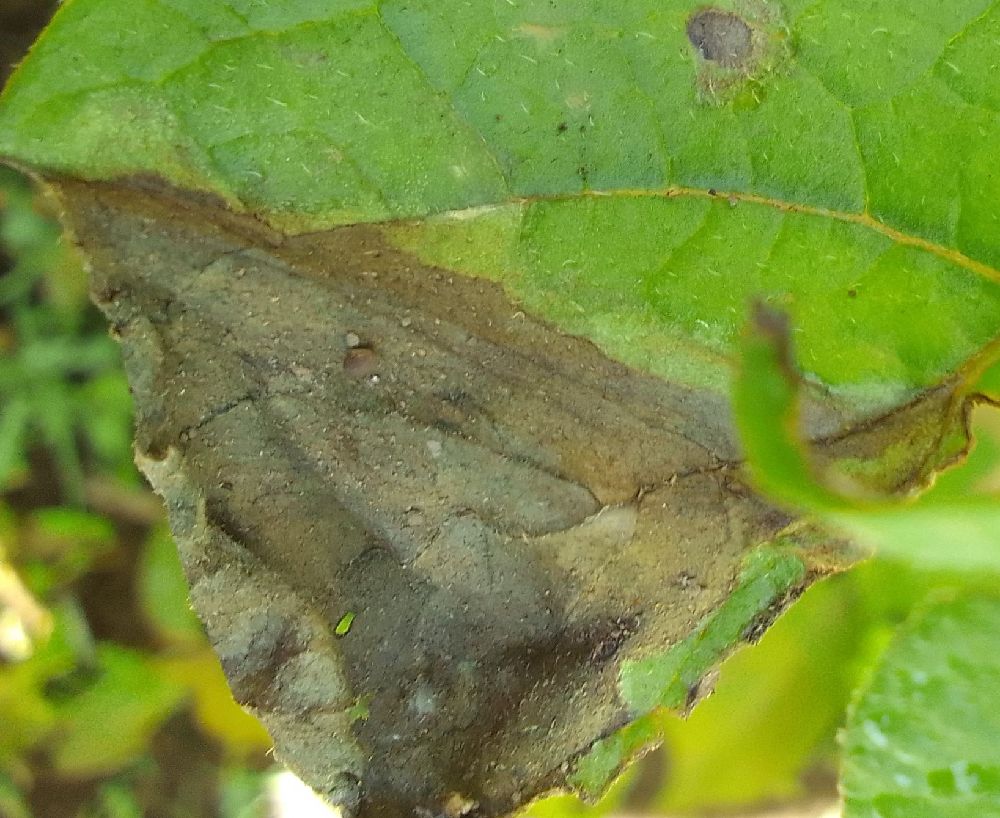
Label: Late blight